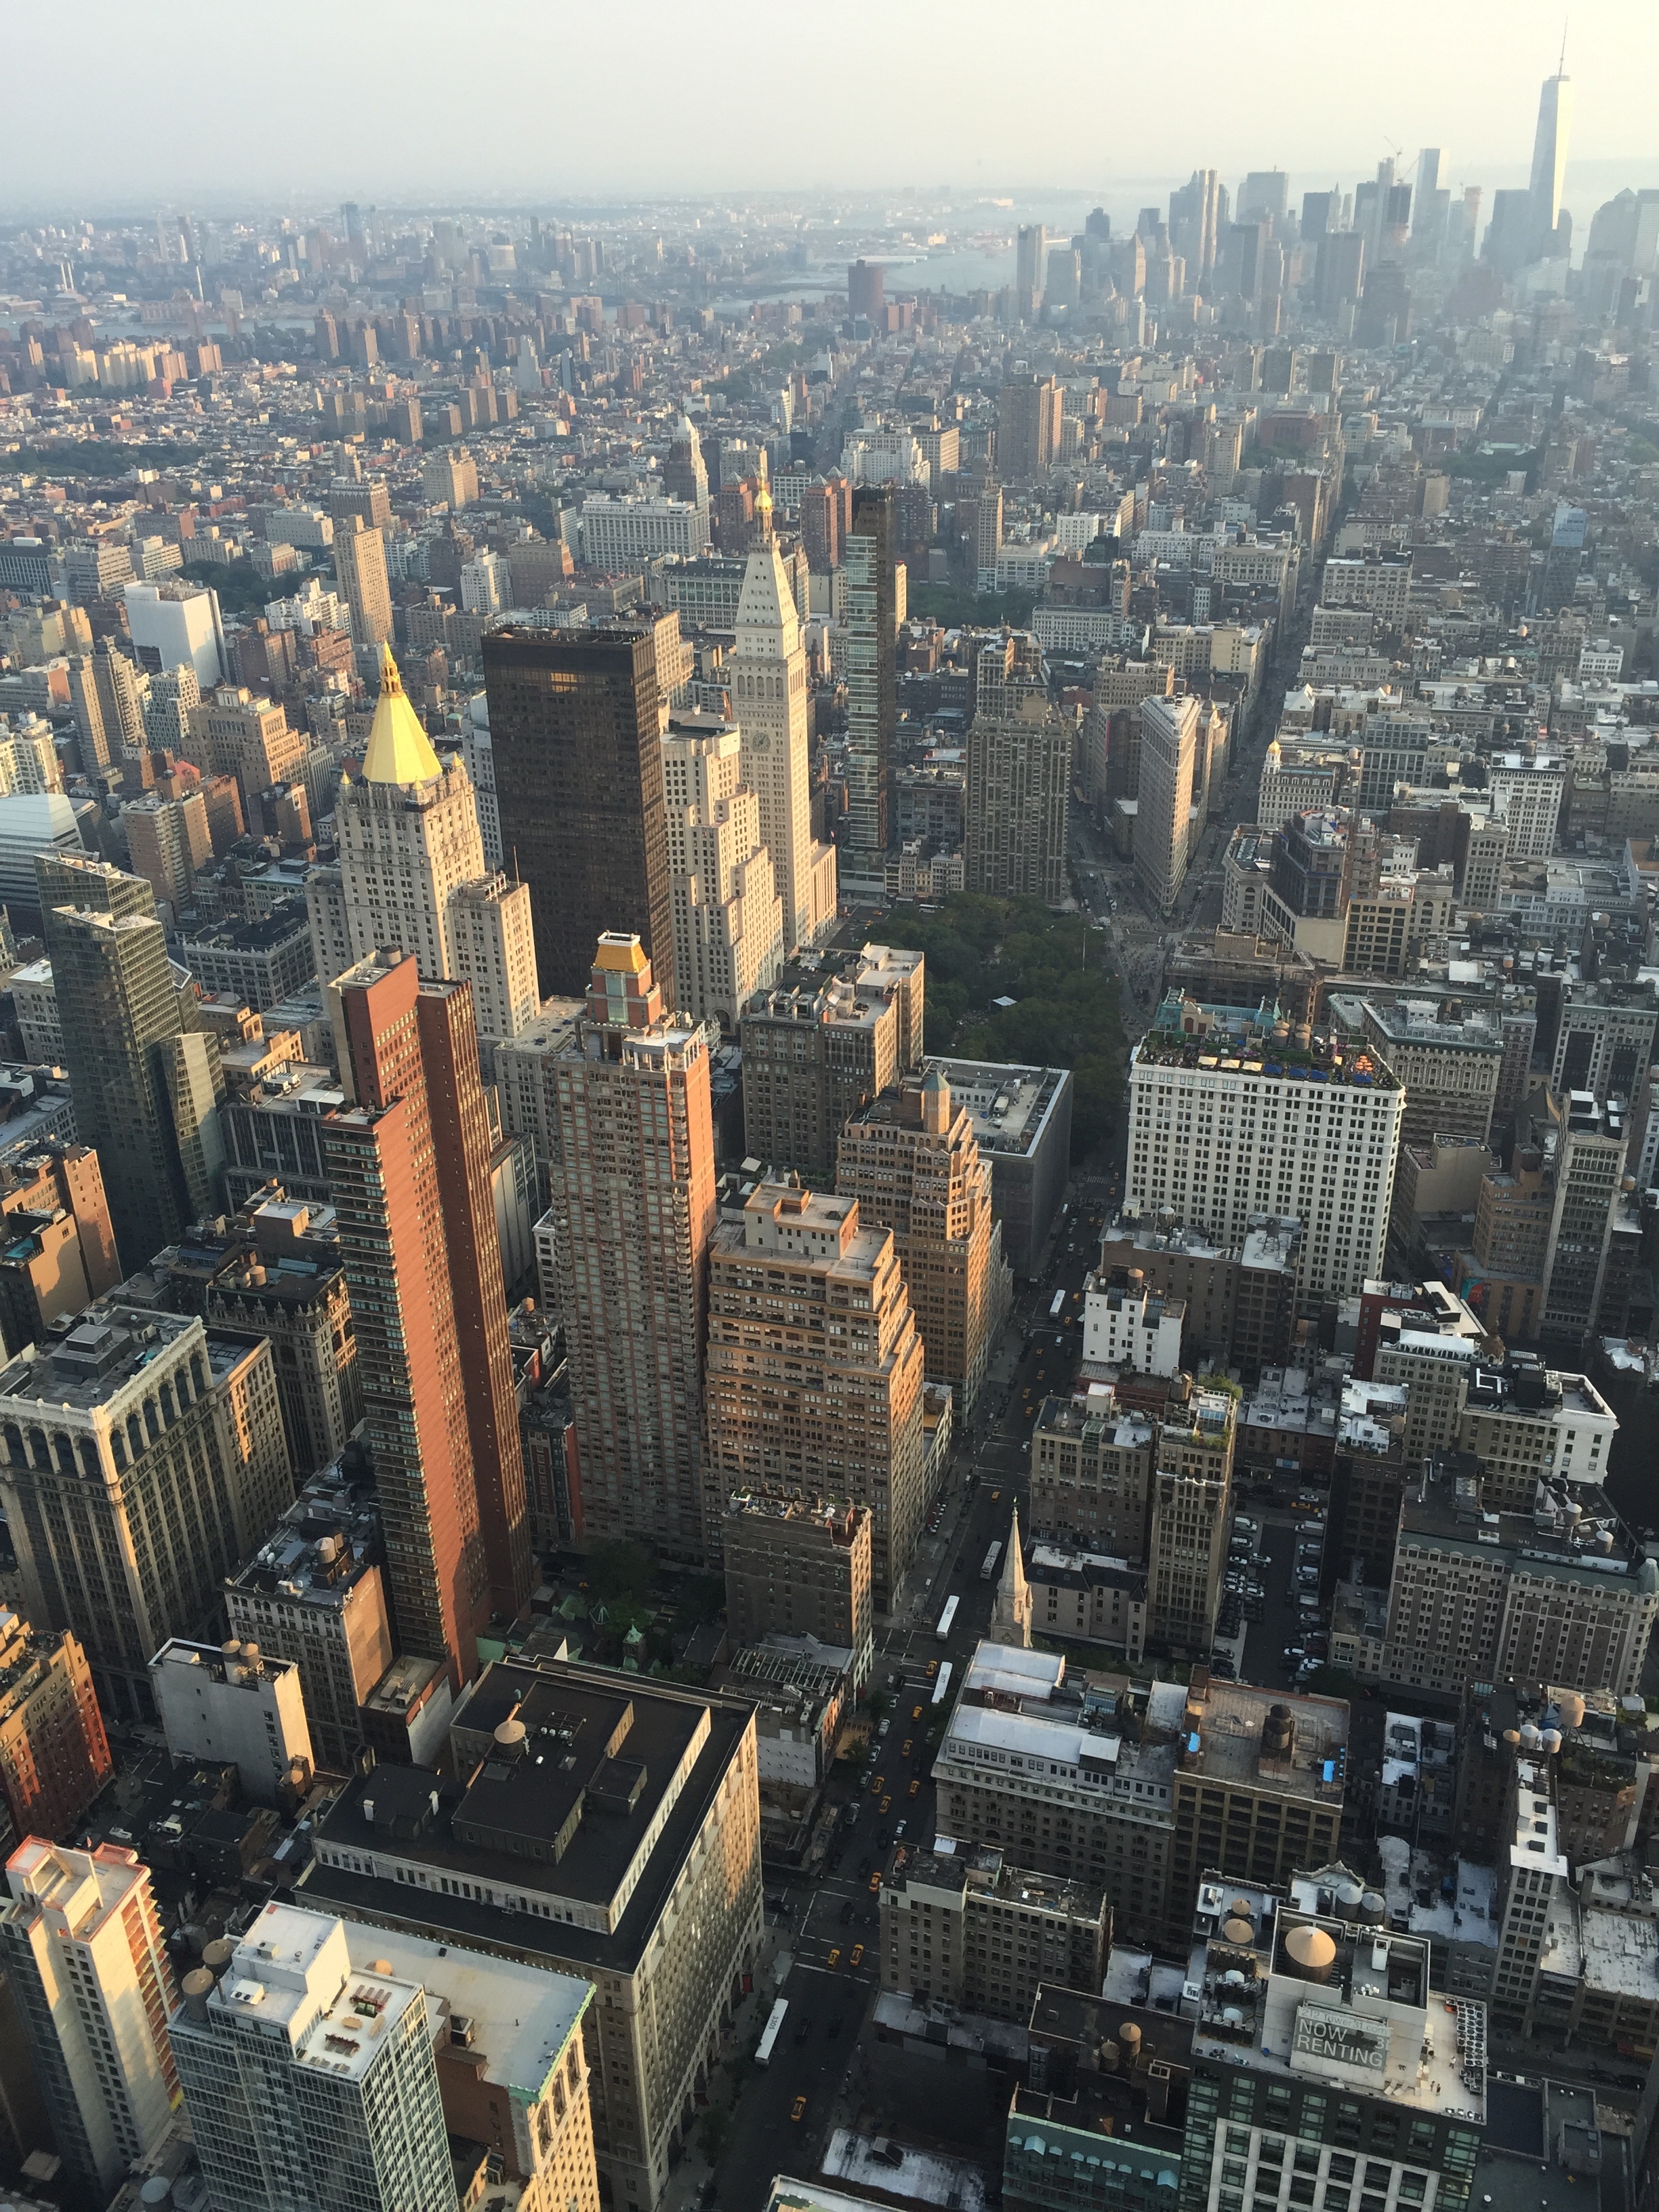
skyline, photography, town, view, city, skyscraper, new york, manhattan, new york city, cityscape, panorama, downtown, tower, landmark, aerial, empire state building, united states, metropolis, neighbourhood, big city, bird's eye view, aerial photography, urban area, residential area, geographical feature, human settlement, metropolitan area